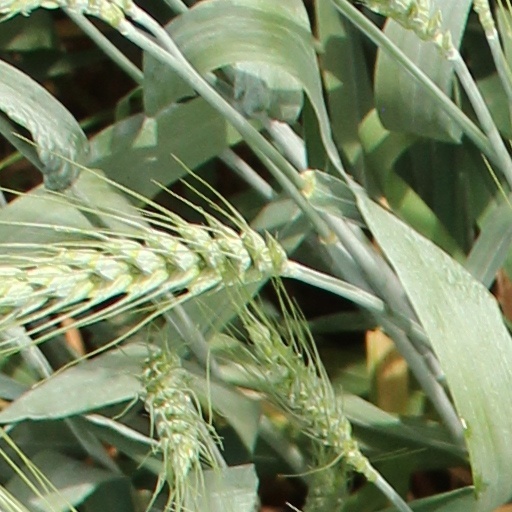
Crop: wheat